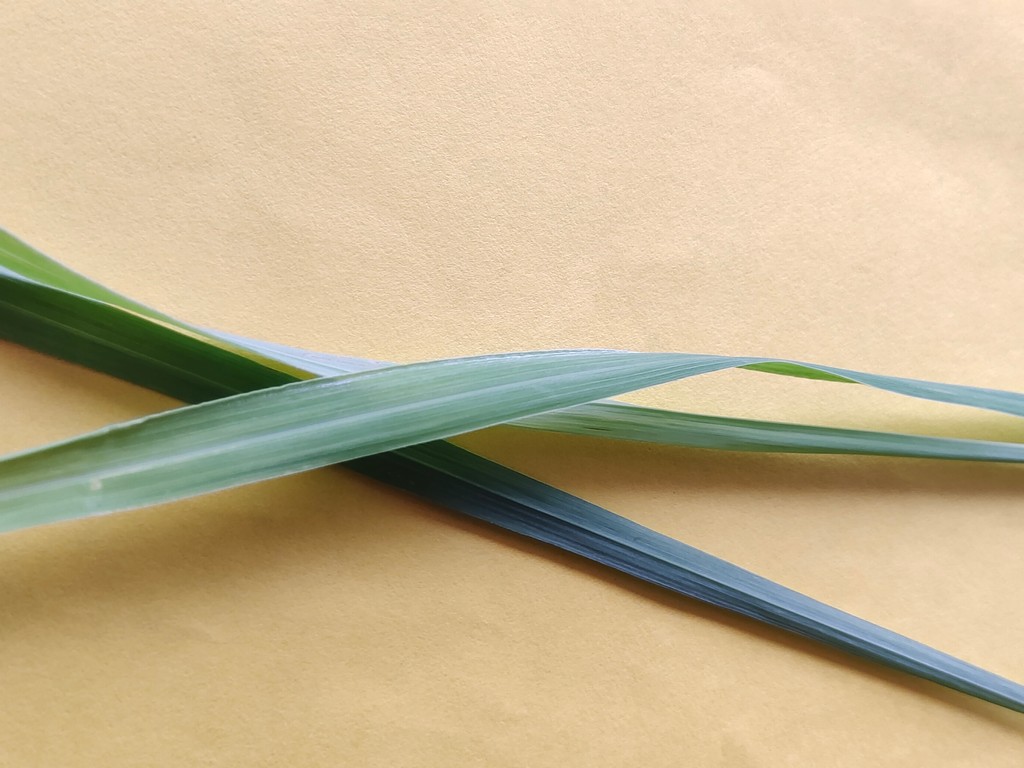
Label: Healthy